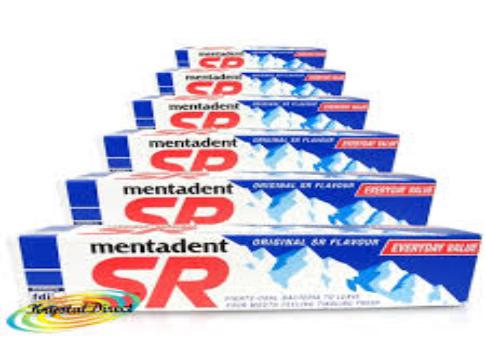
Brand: mentadent sr
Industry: Necessities